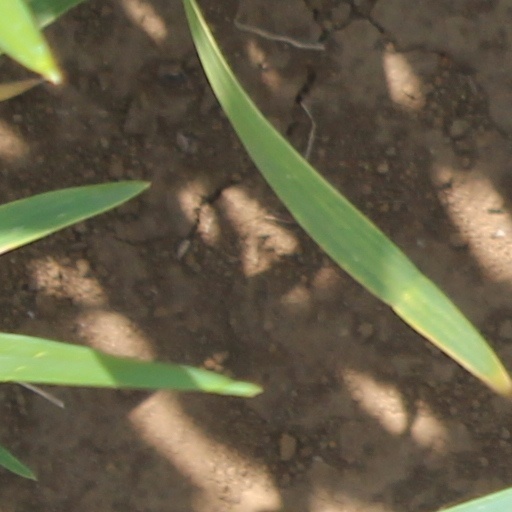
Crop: wheat